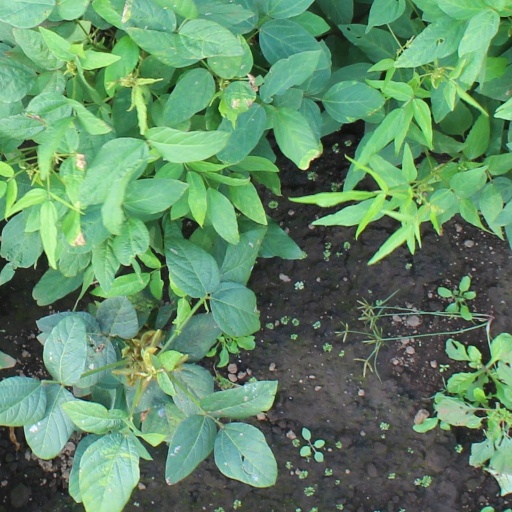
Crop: soybean